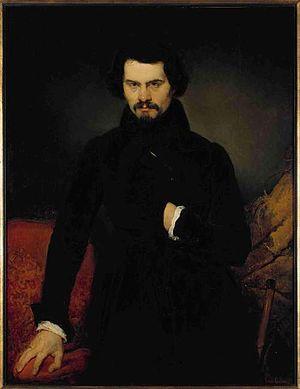
Édouard Fétis, né à Bouvignes en 1812 et mort à Bruxelles en 1909, est un historien de l'art, un historien de la musique, un critique et un bibliothécaire belge, fils du musicologue François-Joseph Fétis.